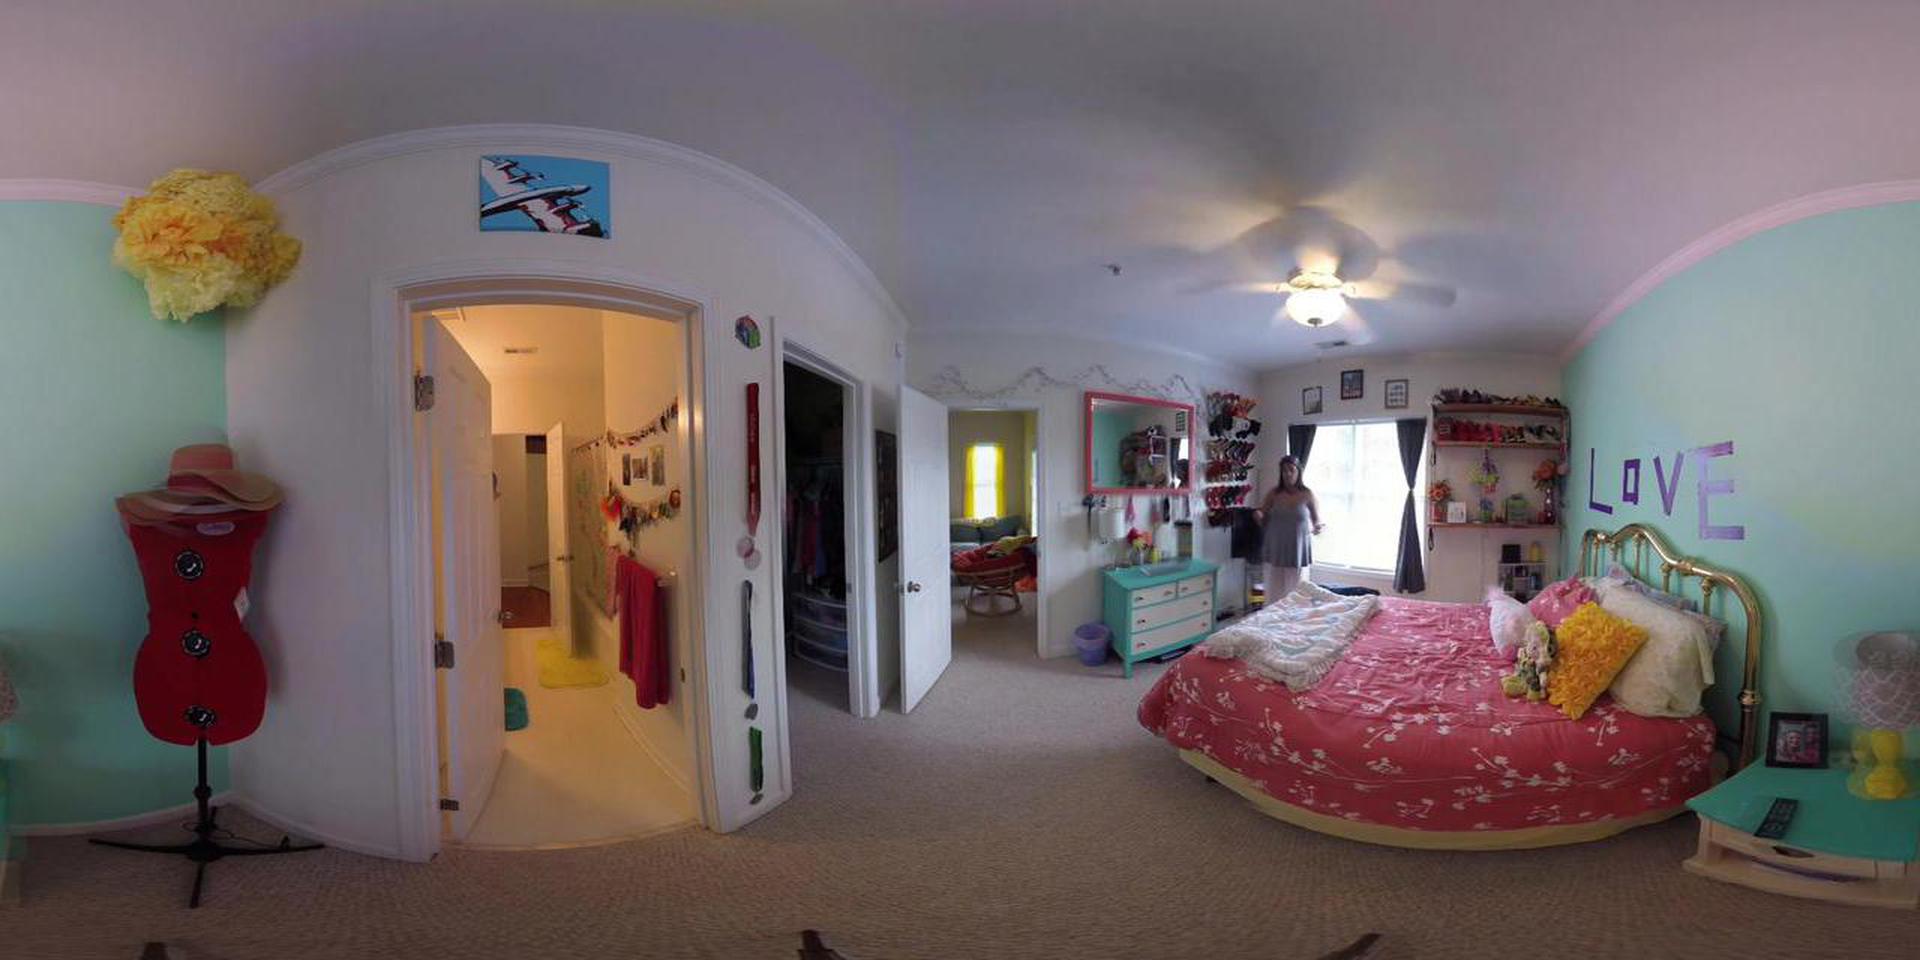
Referred object: the pink-framed mirror above the teal dresser

Referred object: turn right to find the pink bed

Referred object: the turquoise dresser opposite the bed